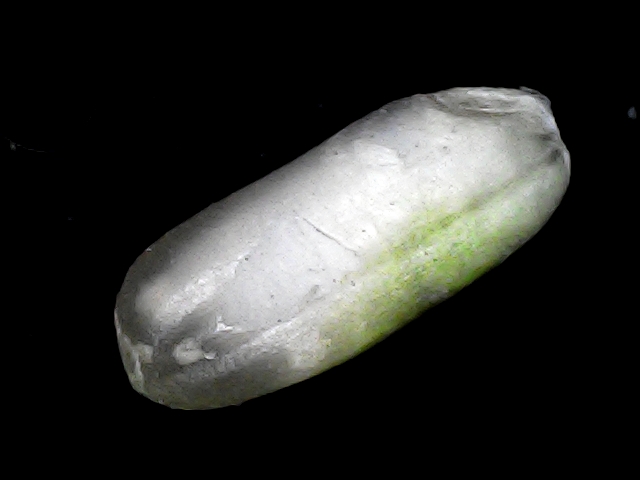
Rice variety: BD52